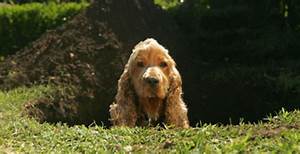
Label: cane